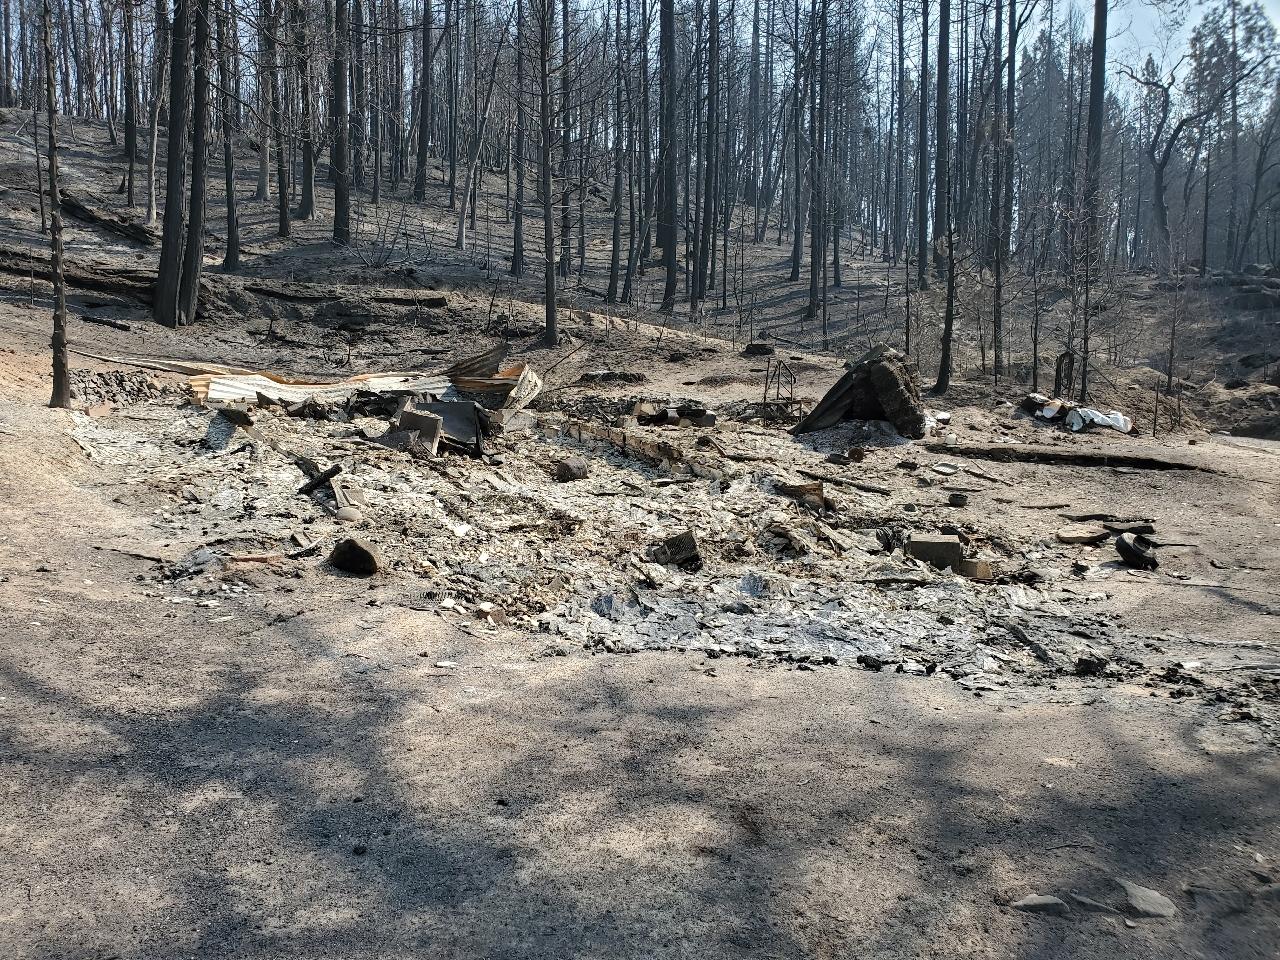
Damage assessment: destroyed